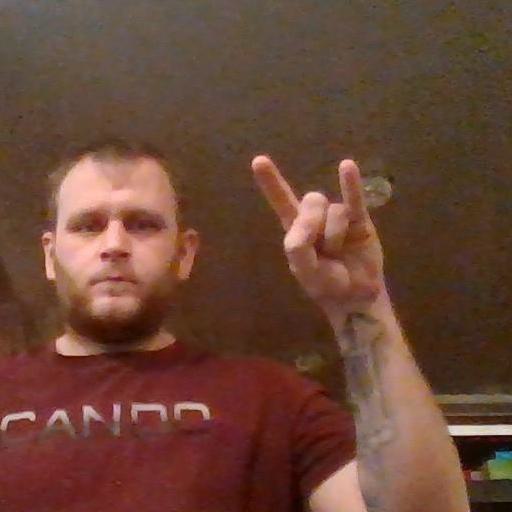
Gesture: rock